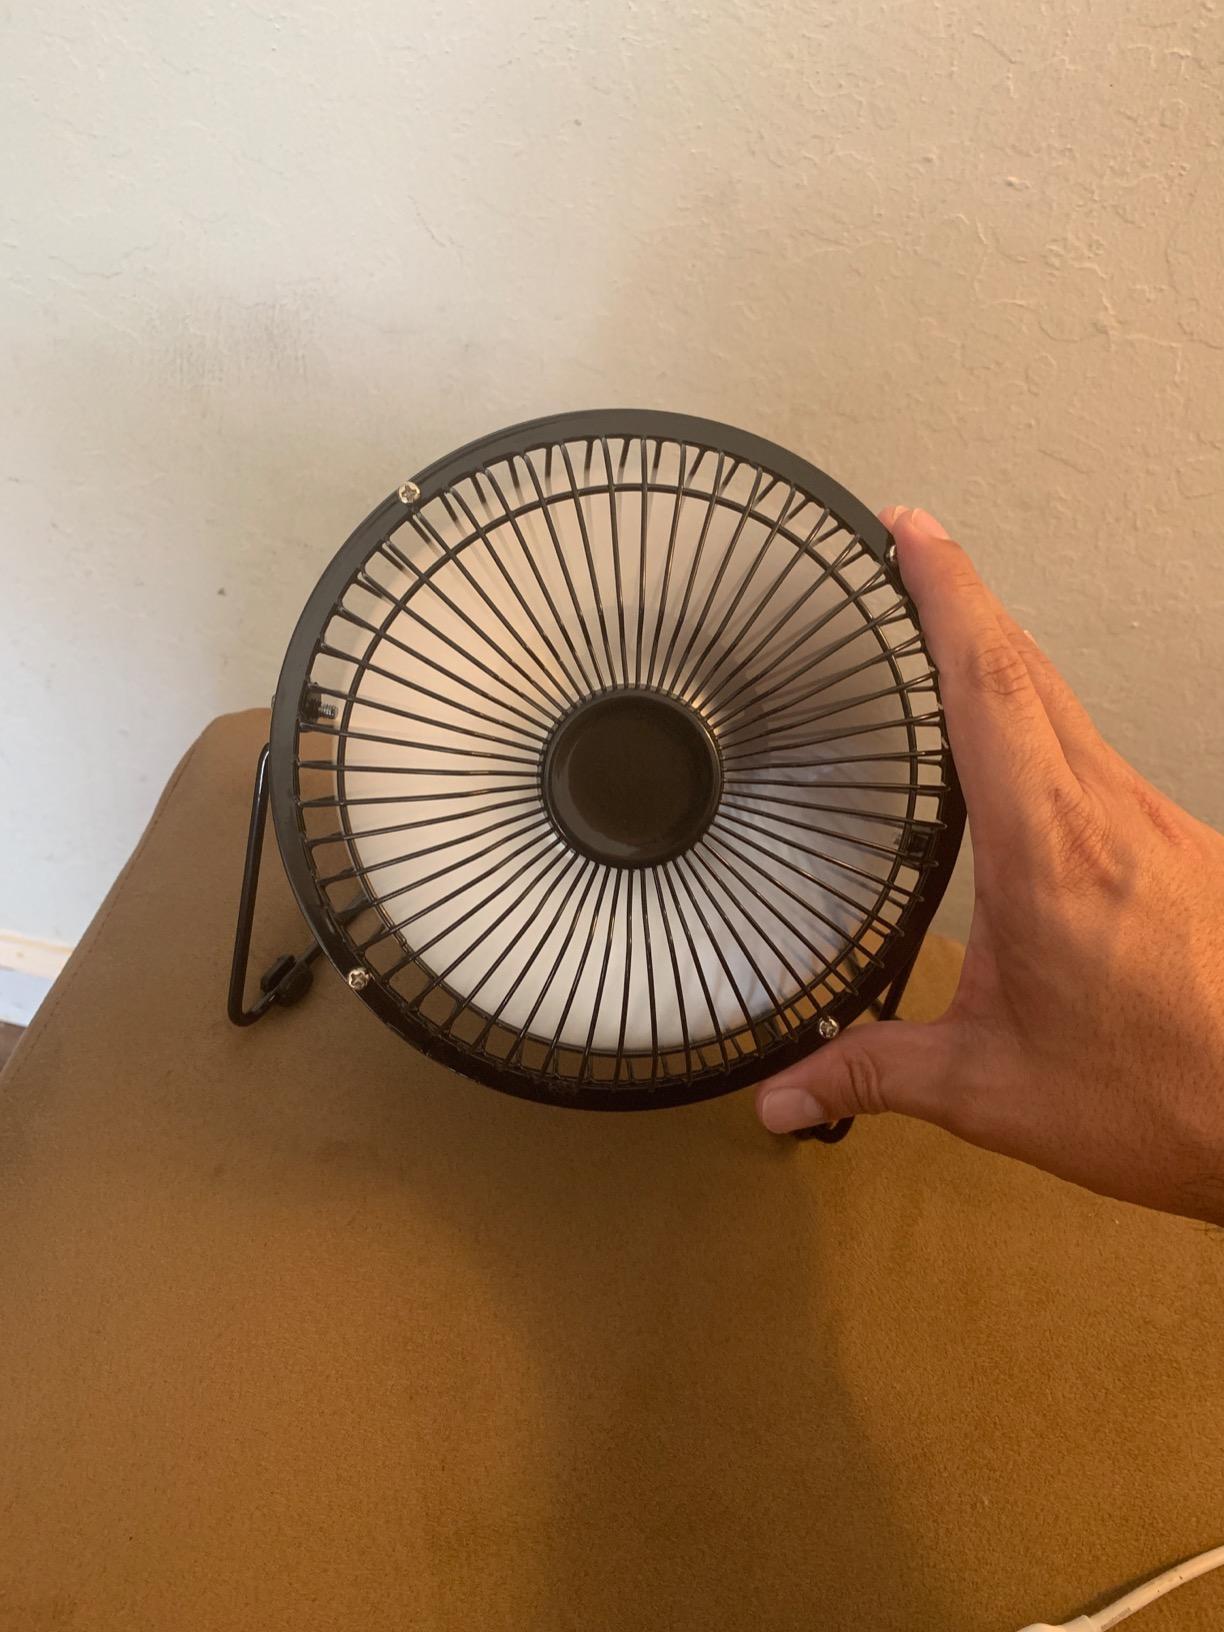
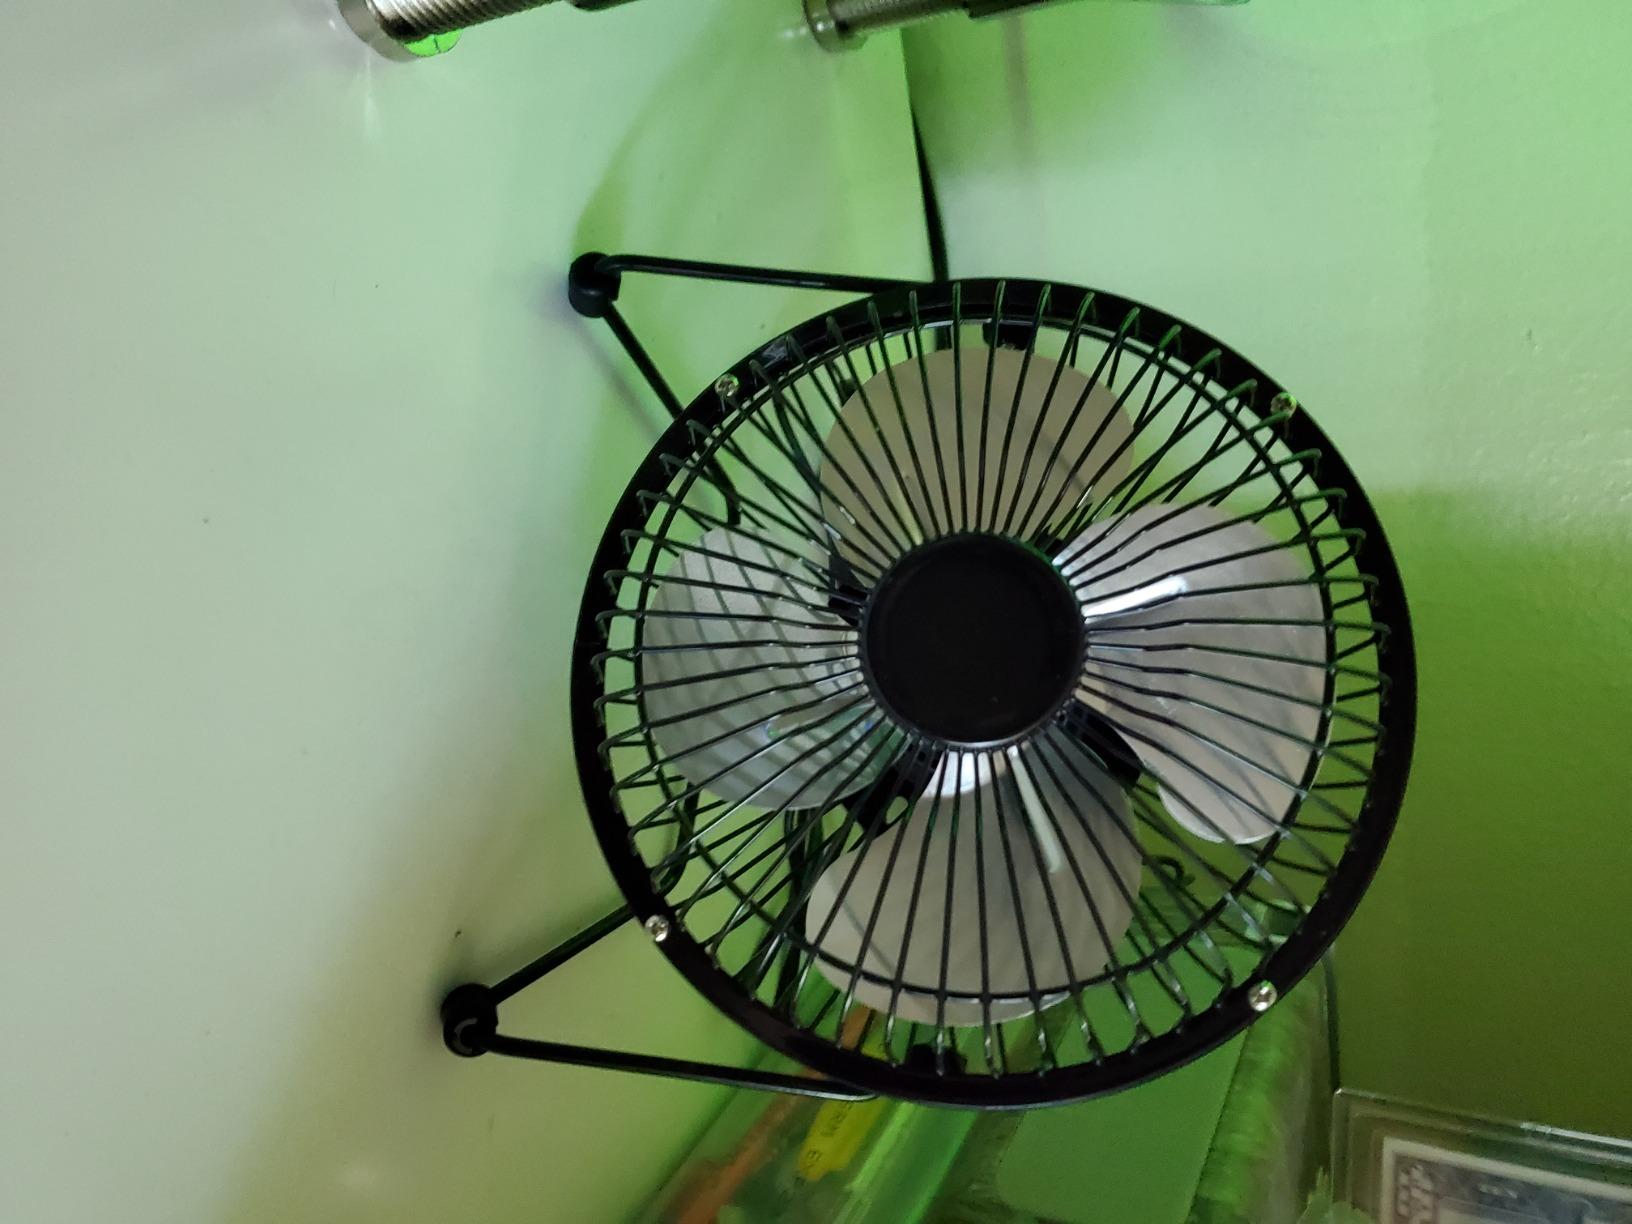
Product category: fan
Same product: yes